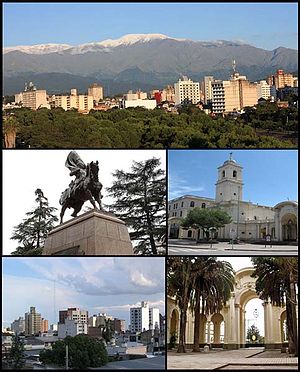
San Salvador de Jujuy
San Salvador de Jujuy er hovedstad i provinsen Jujuy nordvest i Argentina. Byen har en befolkning på 231.229.